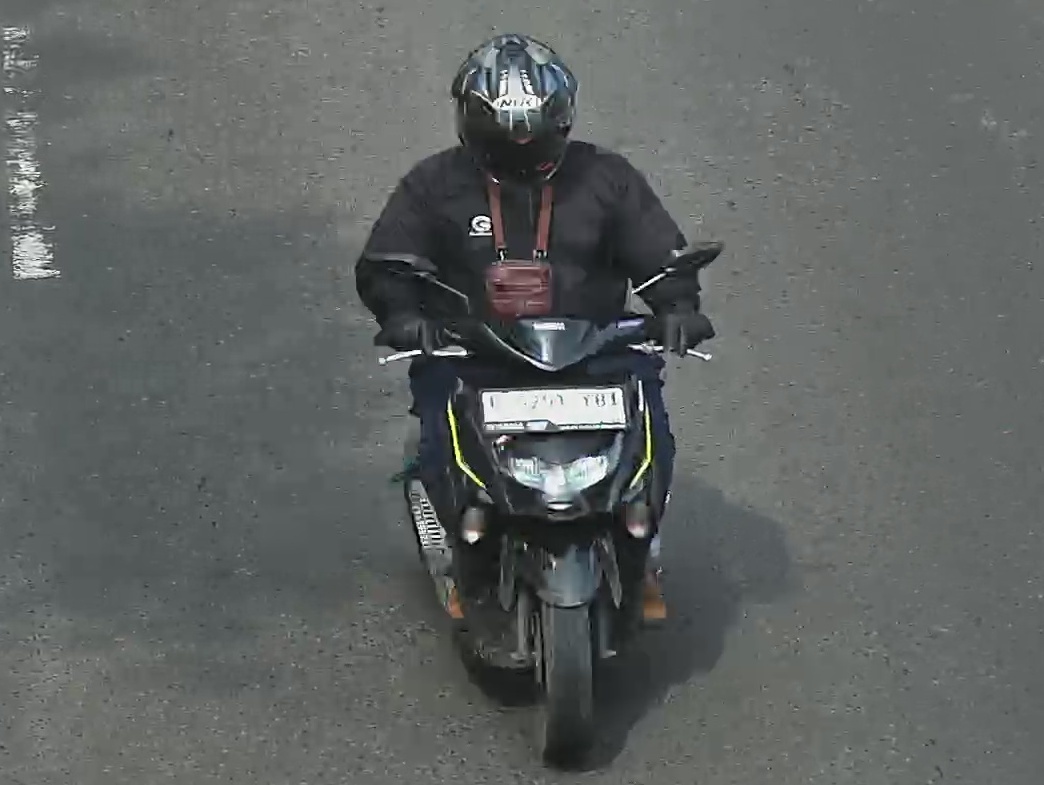
person-with-helmet: 1
person-without-helmet: 0